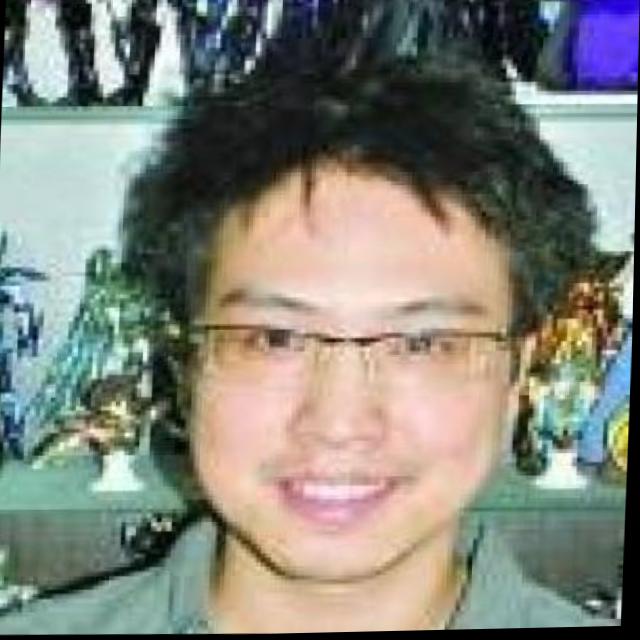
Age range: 21-44